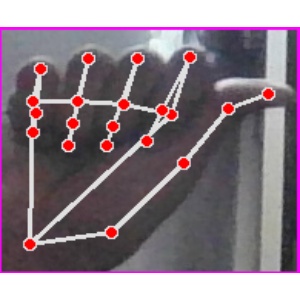
अक्षर: छ